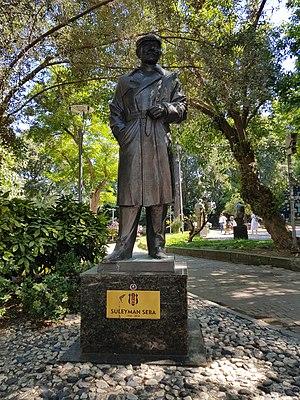
Süleyman Seba, est le président du club de football de Beşiktaş de 1984 à 2000 et président honoraire jusqu'à sa mort. Il a également assuré la direction de la division stambouliote du service de renseignement d'État Millî İstihbarat Teşkilatı.